Understanding Physics

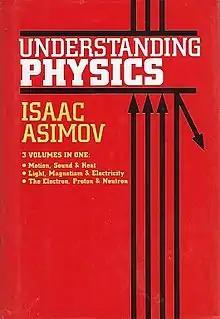
Cover (1988 edition)

Understanding Physics (1966) is a popular science book written by Isaac Asimov (1920-1992). It is considered to be a reader-friendly informational guide regarding the fields of physics, written for lay people. It is one of several science guides by Asimov.